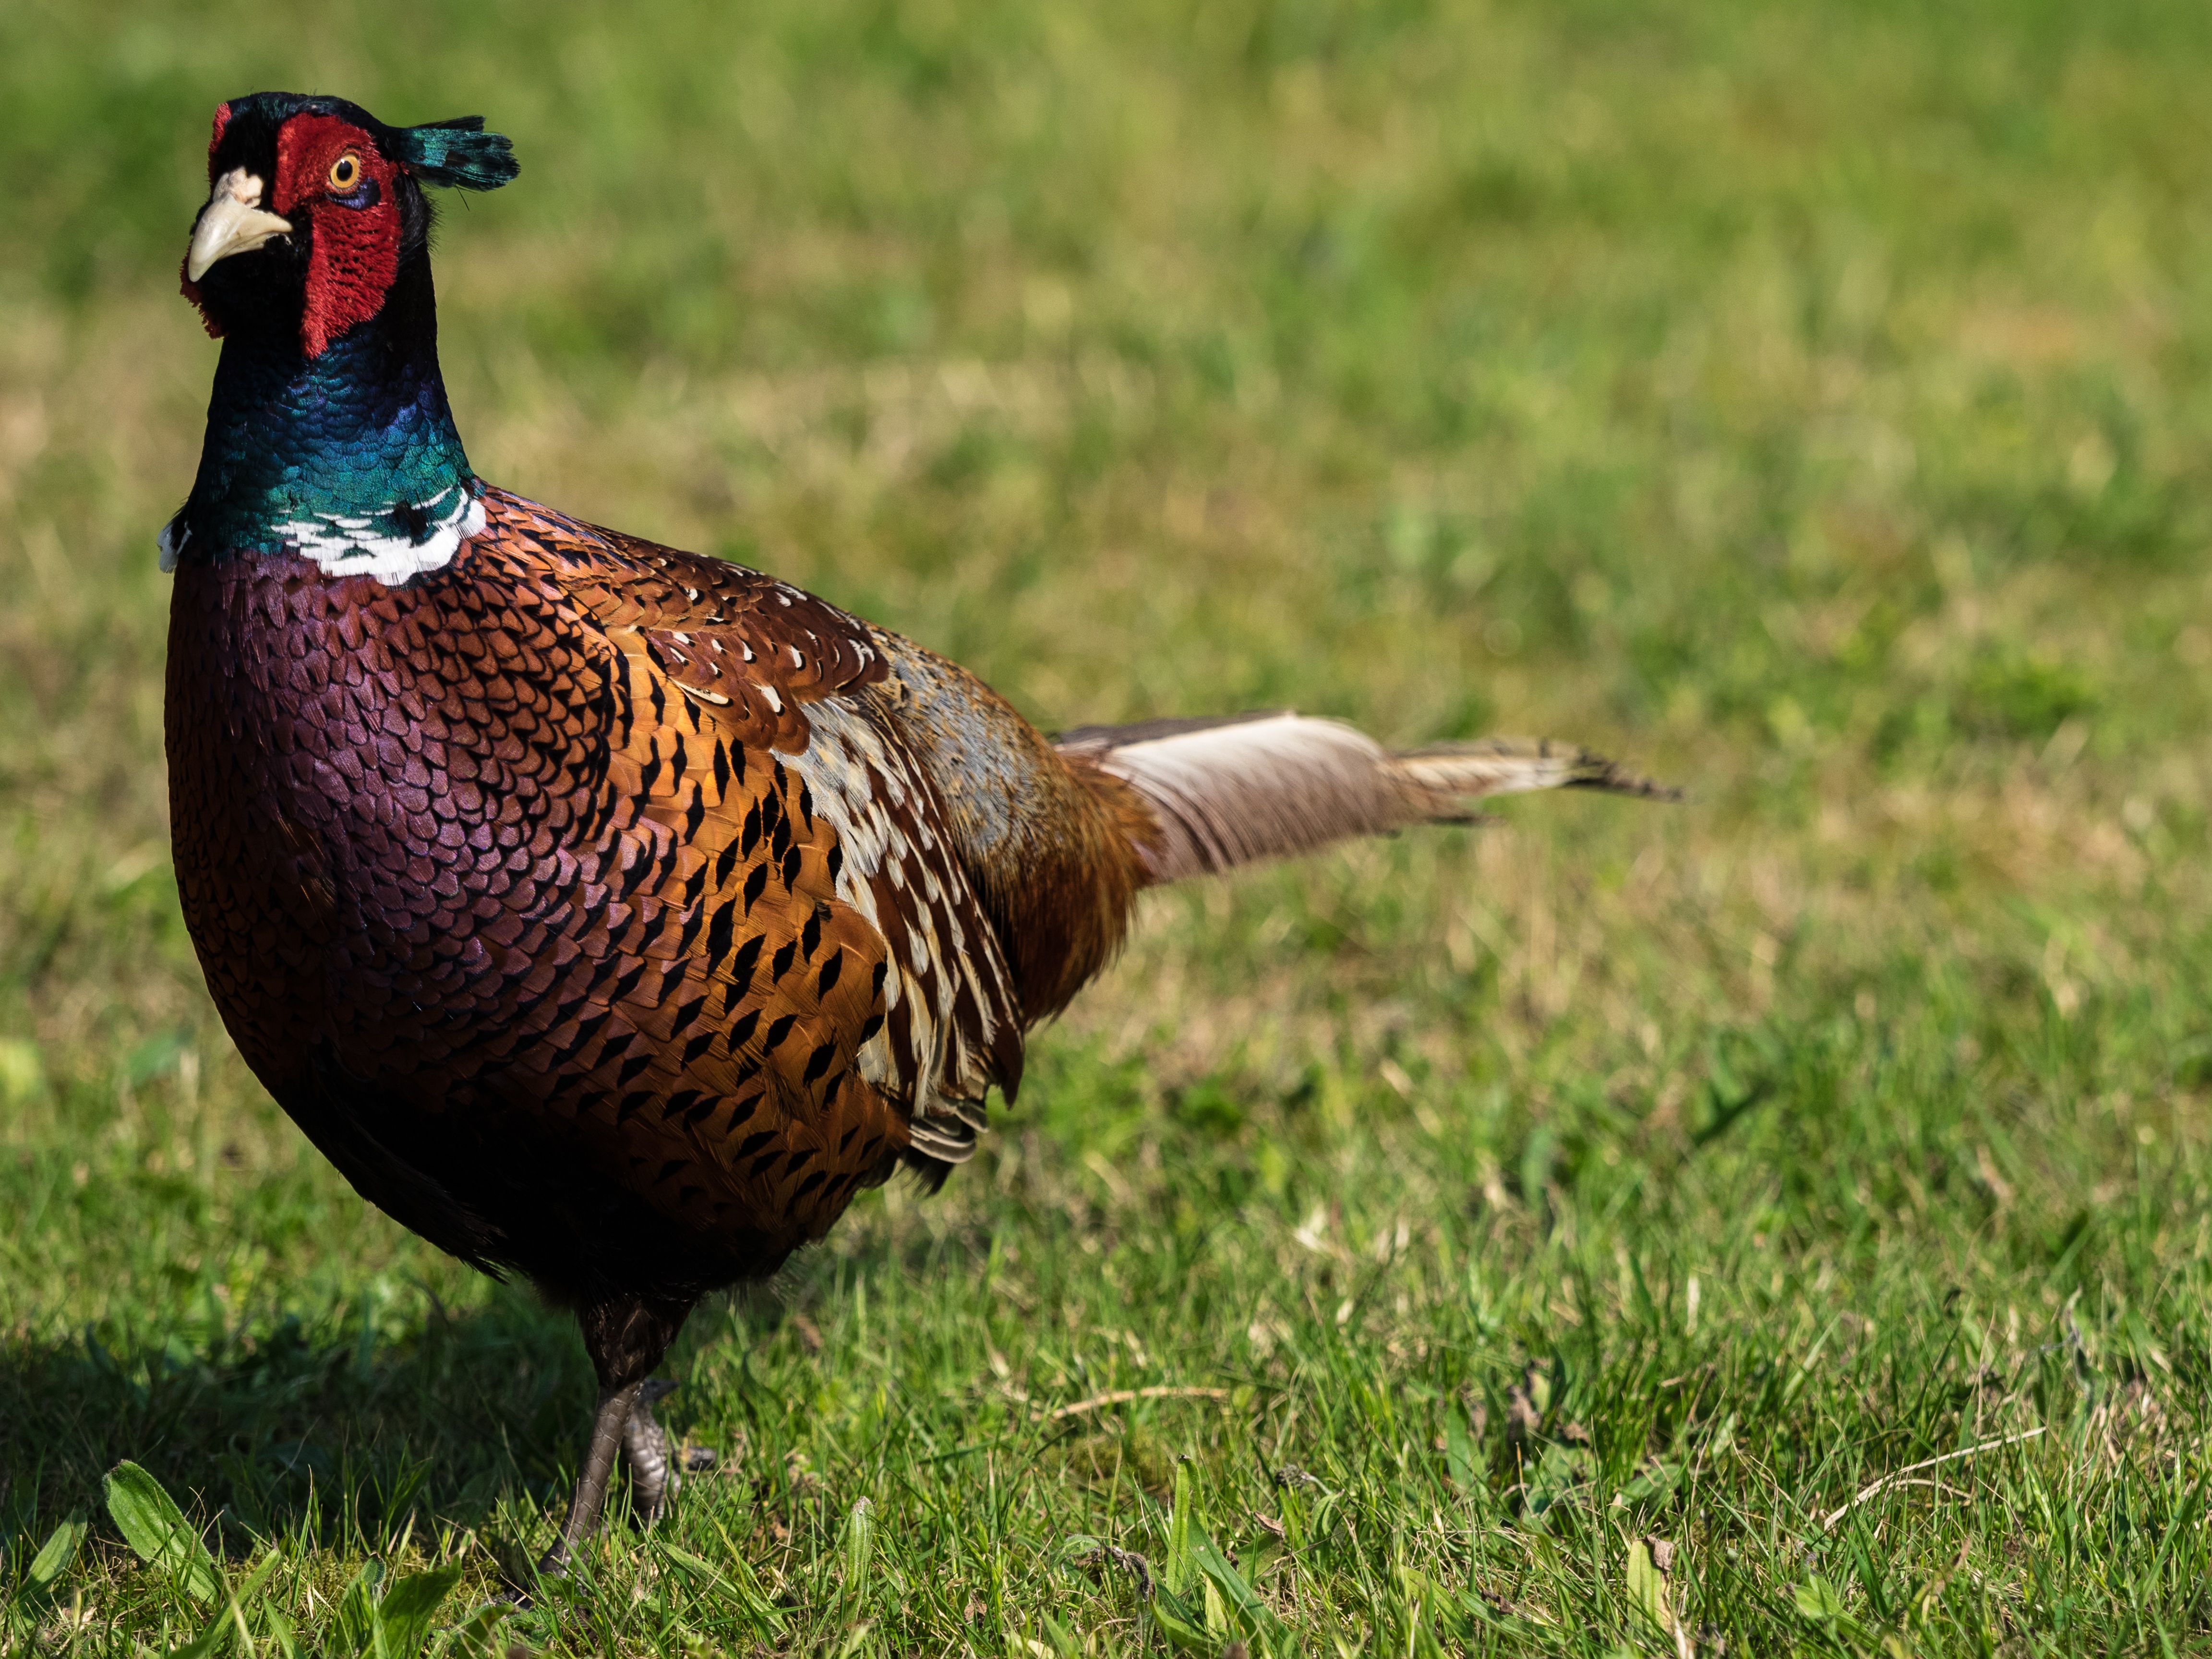
bird, prairie, wildlife, beak, colorful, feather, fowl, fauna, plumage, poultry, pheasant, galliformes, vertebrate, species, hahn, males, phasianidae, wild turkey